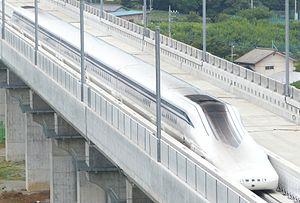
Cet article propose une chronologie des records de vitesse sur rail, sachant que le terme « sur rail » ne sous-entend pas nécessairement « pour un train ». En effet, certaines technologies de guidage n'utilisent pas une ligne ferroviaire.